Question: Please indicate a possible affordance area of drag_suitcase that can be used for holding
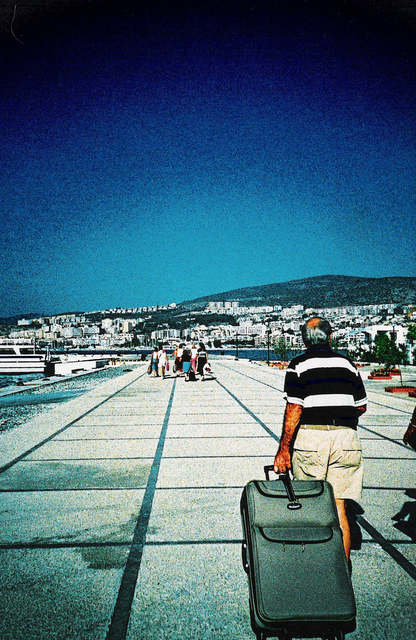
Answer: [260.331, 446.316, 302.436, 480]